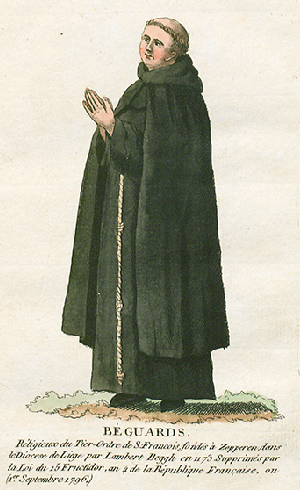
Collection de costumes de tous les ordres monastiques, supprimés à differentes époques, dans la ci-devant Belgique, Bruxelles, Philippe Joseph Maillart et sœur, 1811
Un Béguard, bégard, béghard, Bogard ou béguin est un homme qui appartient à une communauté monastique sans prononcer de vœux perpétuels. Les béguards sont les pendants masculins des béguines.